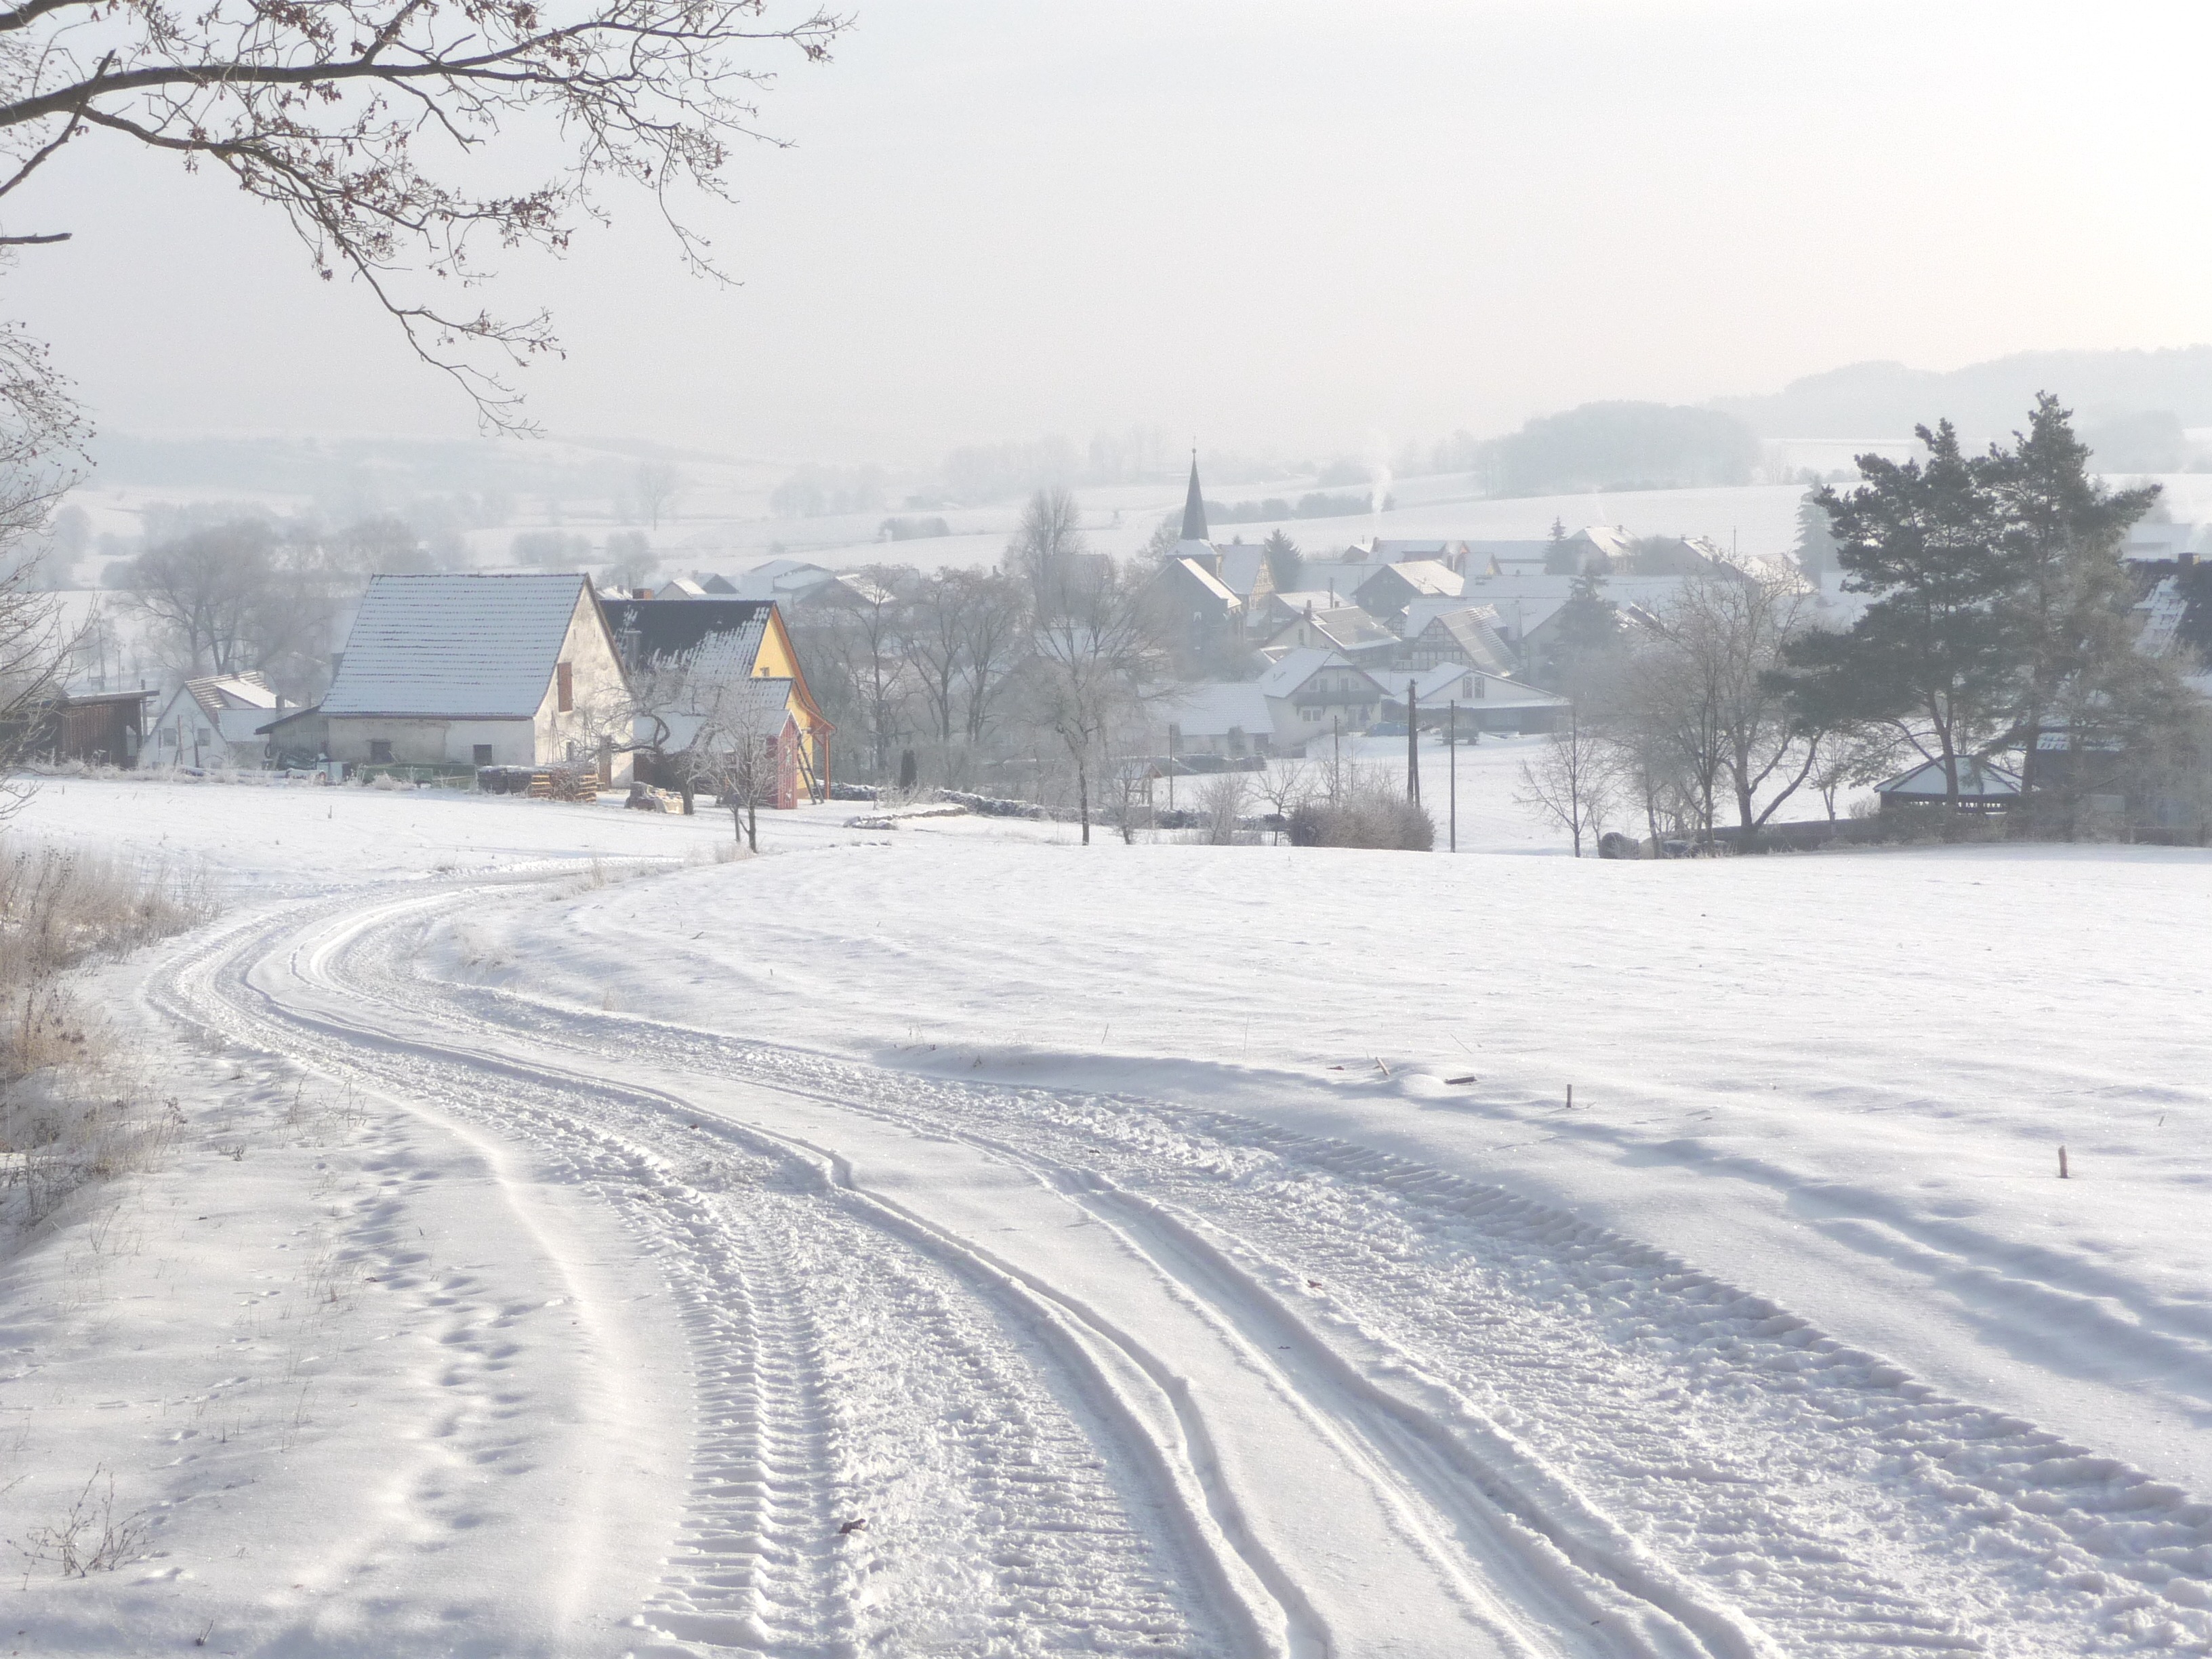
snow, winter, weather, season, blizzard, wintry, piste, freezing, winter mood, tracks in the snow, geological phenomenon, winter storm